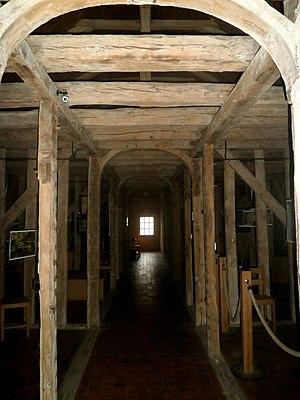
Charpente de la halle aux laines.
La halle aux laines de Montrésor est un bâtiment implanté dans le centre du bourg de cette commune. Construit au XVIIᵉ siècle, il a servi pendant près de deux siècles de marché aux étoffes; les draps étaient stockés dans les combles.